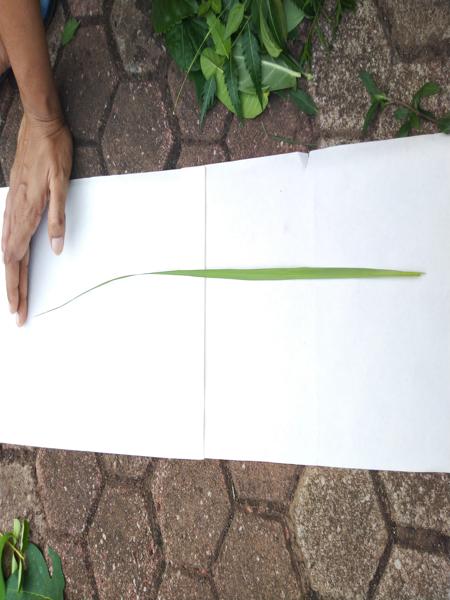
Plant: Lemongrass